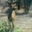
Label: deer